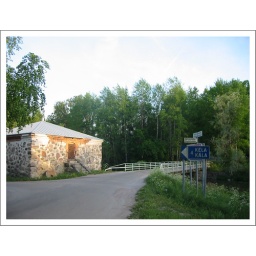
The wheel house by the stream, and the bridge over it.